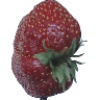
Label: strawberry_wedge